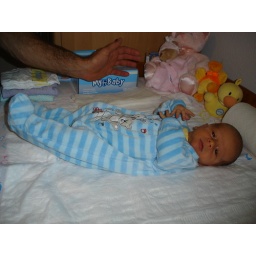
The boy in blue